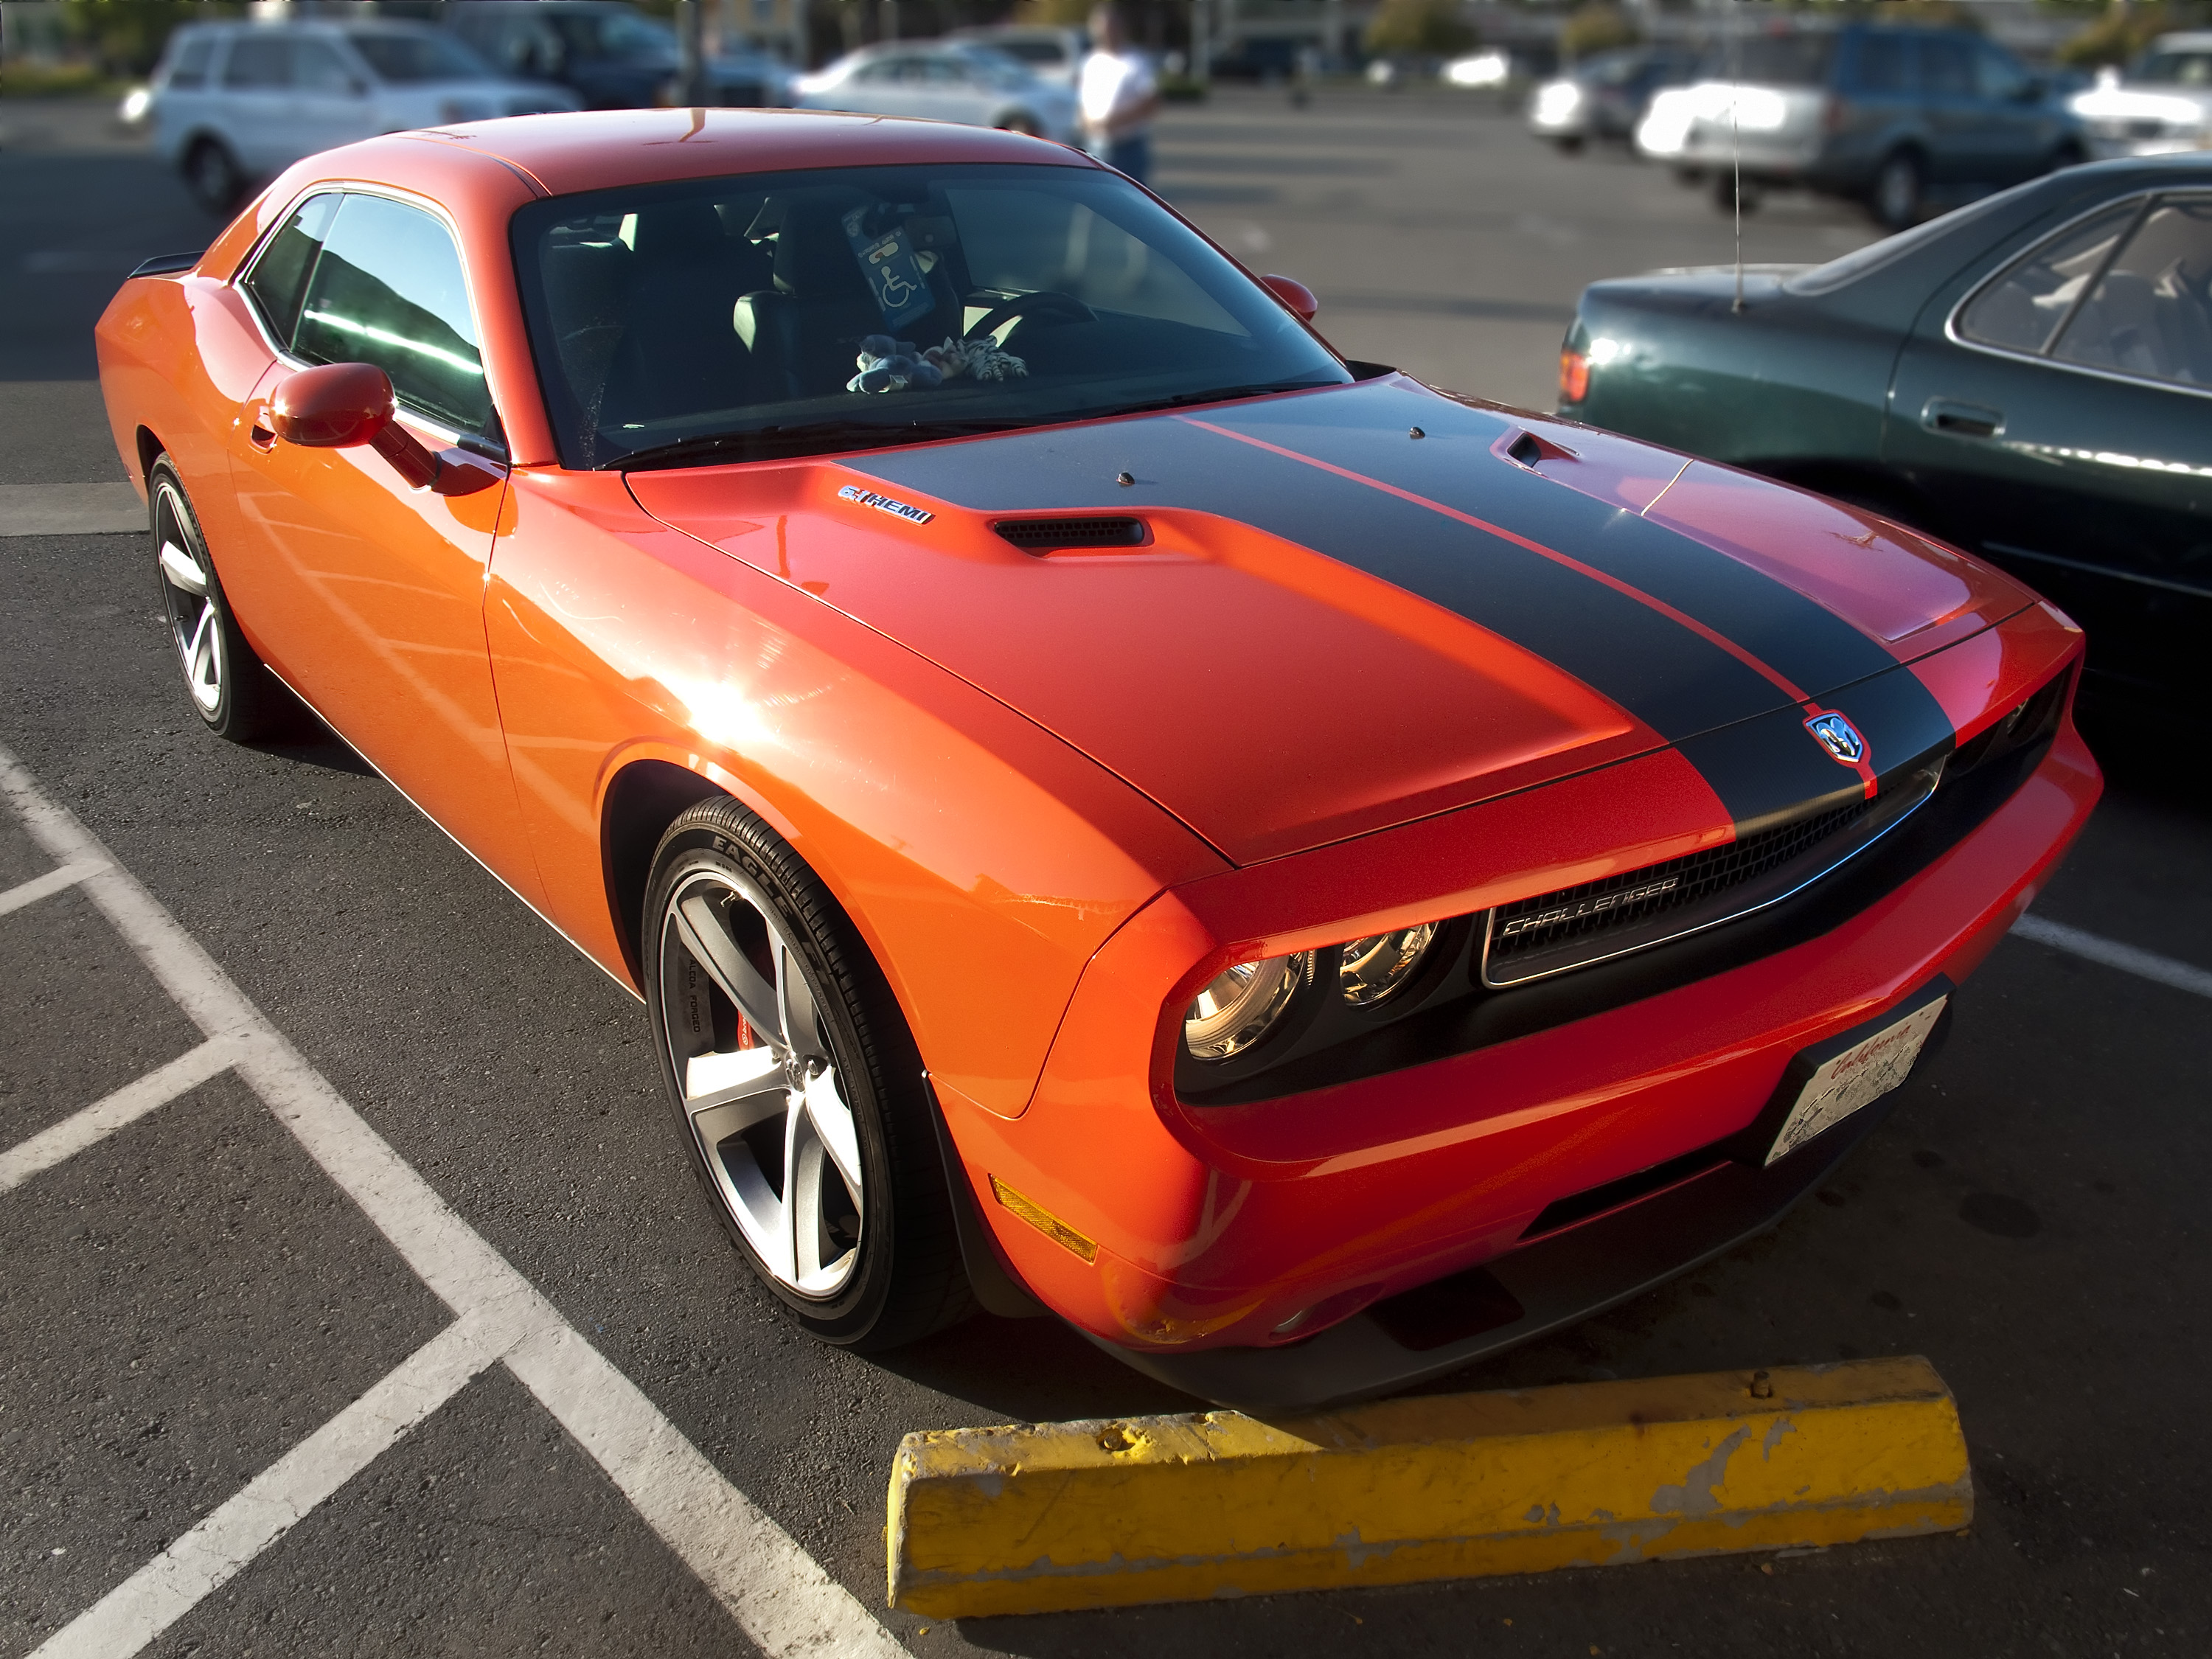
car, wheel, orange, vehicle, classic car, muscle car, dodgechallenger, land vehicle, automobile make, automotive exterior, automotive design, performance car, stock car racing, dodge challenger